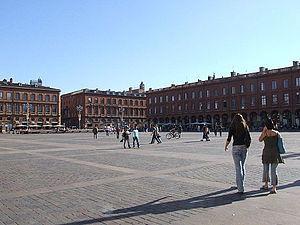
La place du Capitole de Toulouse. Vue depuis le coin Rémusat sur le coin Saint-Rome et Gambetta.
Les espaces ouverts sont définis comme la partie de l'espace non occupée par des constructions. Cette définition prend en considération tous les espaces creux tels que les places, les rues, les zones de recul devant les bâtiments exceptionnels, les espaces verts, les berges de fleuves etc. Les espaces ouverts constituent le lieu privilégié de la vie urbaine, en termes d'espace public, d'espaces de rencontres ou simplement de lieu de détente.